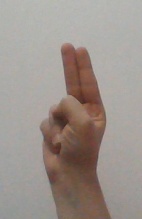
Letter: taa